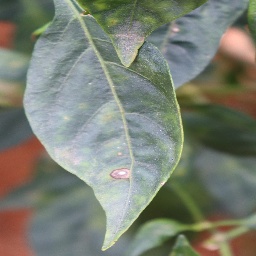
Label: cercospora